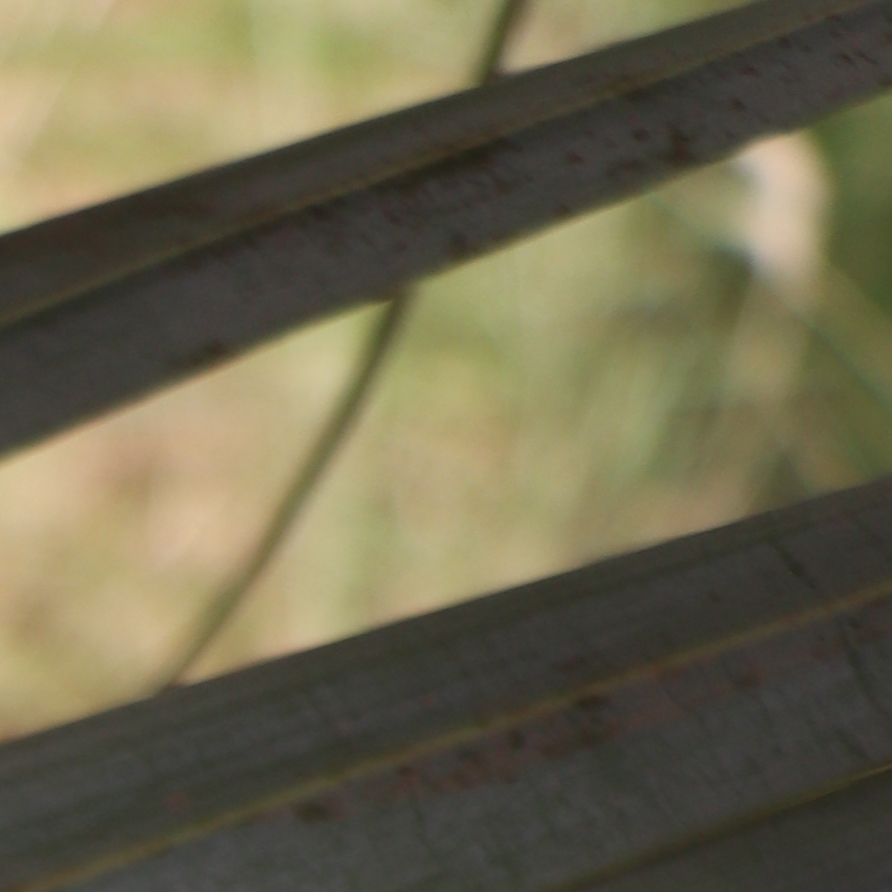
Label: Honey